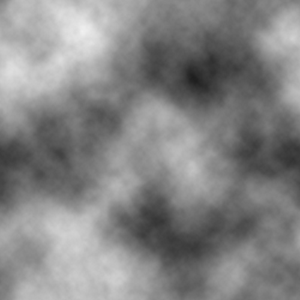
Le bruit de Perlin est une texture procédurale utilisée comme effet visuel pour augmenter le réalisme apparent dans la synthèse d'image. La fonction a une apparence pseudo-aléatoire, et pourtant tous ces détails visuels sont de taille égale. Cette propriété permet à cette texture d'être facilement contrôlable. De multiples copies zoomées de bruit de Perlin peuvent être insérées dans des expressions mathématiques pour créer une grande variété de textures procédurales.